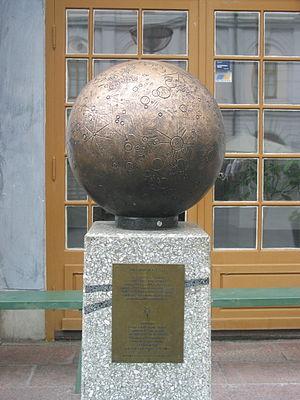
Le système solaire suédois est une représentation du système solaire exploitant la position relative de lieux de la capitale et d'autres villes de Suède : le Soleil est représenté par le Ericsson Globe dans le Sud de Stockholm ; les planètes telluriques sont également situées à Stockholm. En revanche, les planètes gazeuses ont été placées le long de la mer Baltique, vers le nord. L'échelle de ce système solaire miniature est le 20 millionième. La distance entre les bâtiments les plus éloignés est d'environ 1 325 km.